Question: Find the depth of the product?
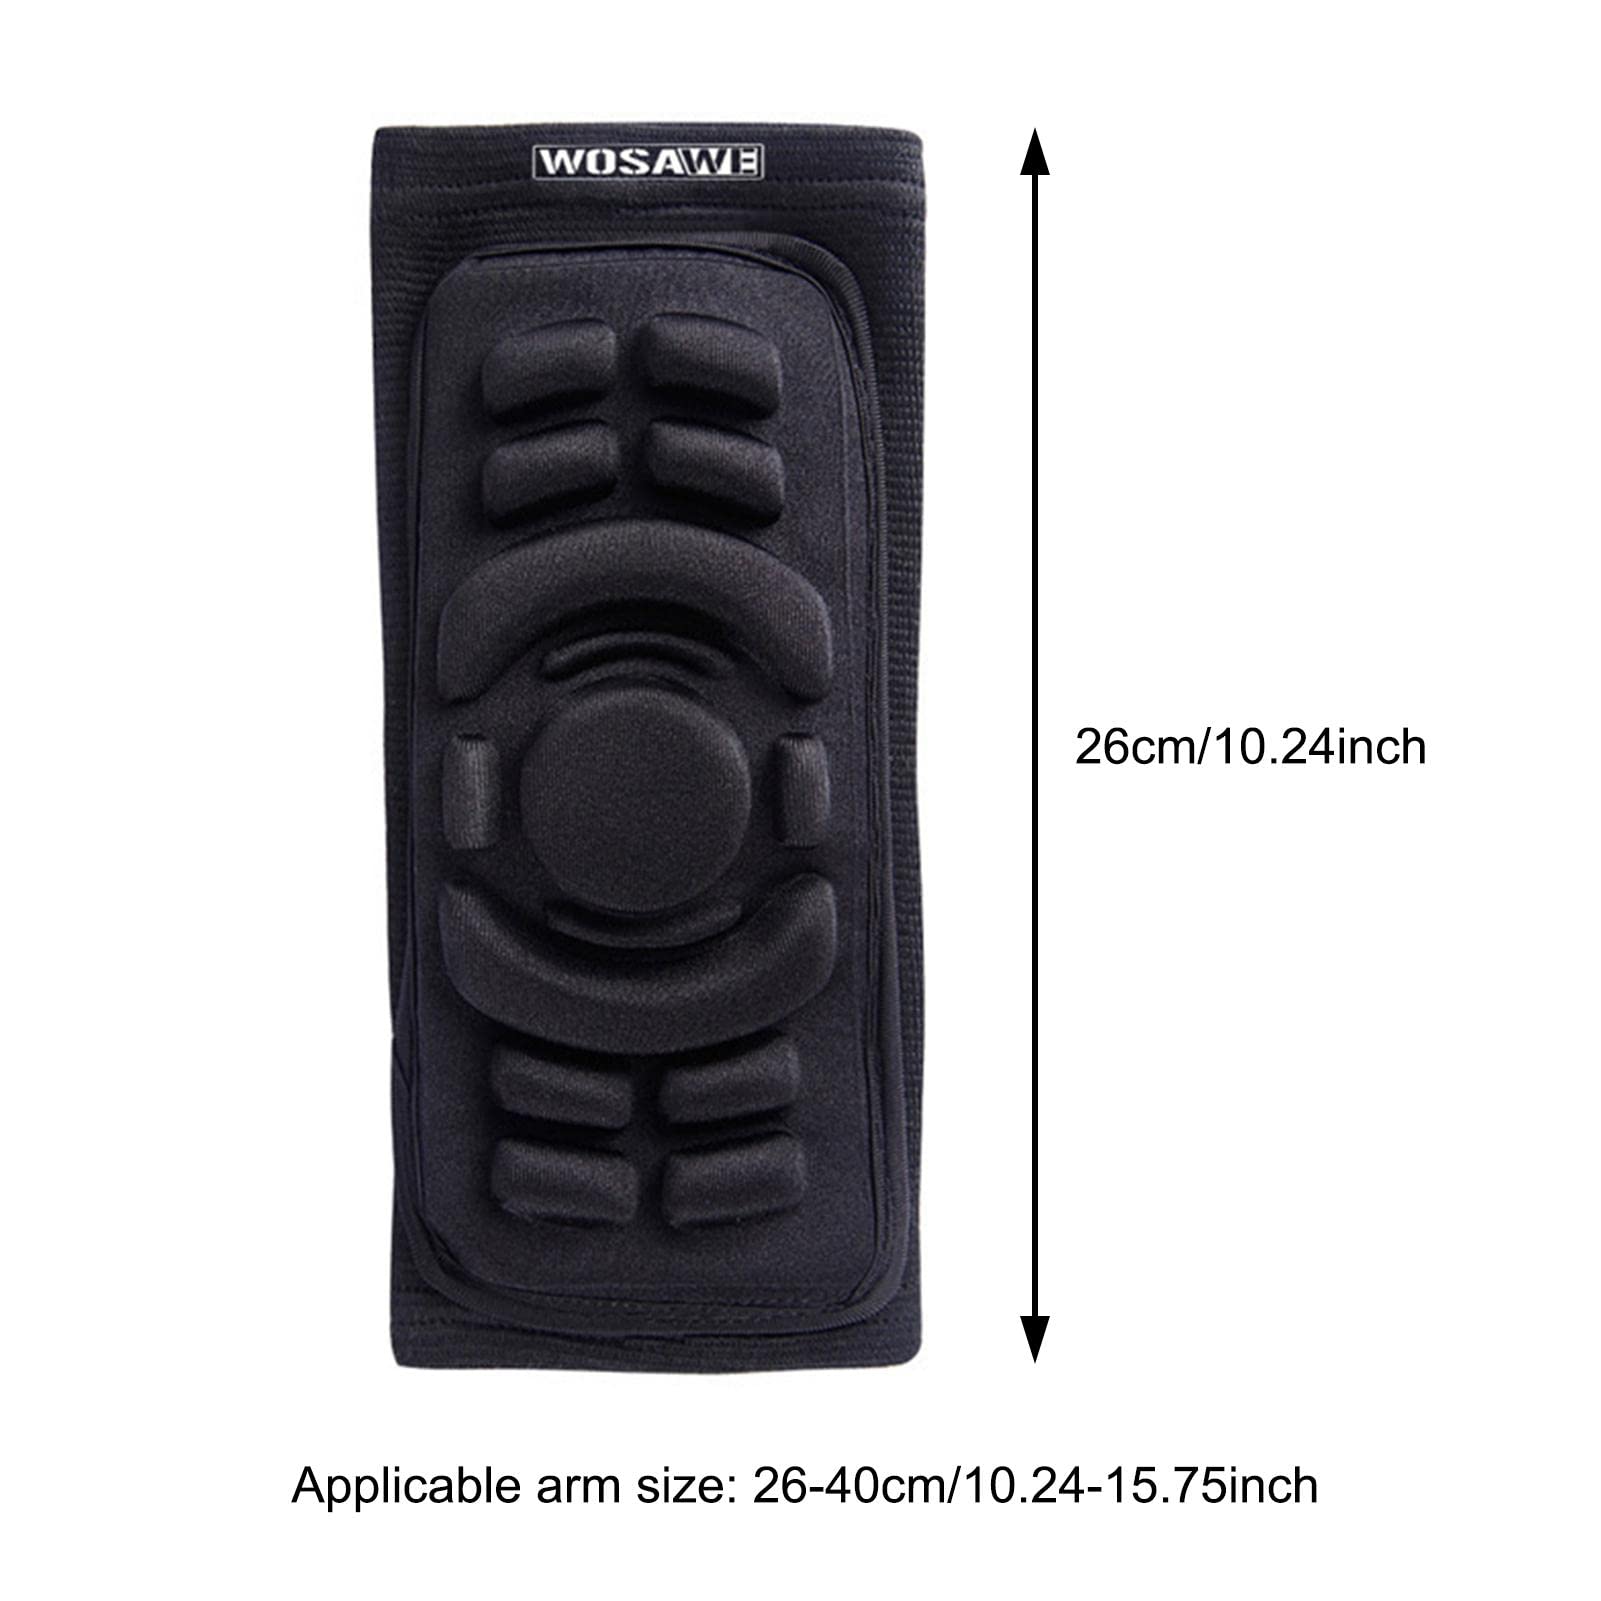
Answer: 26.0 inch